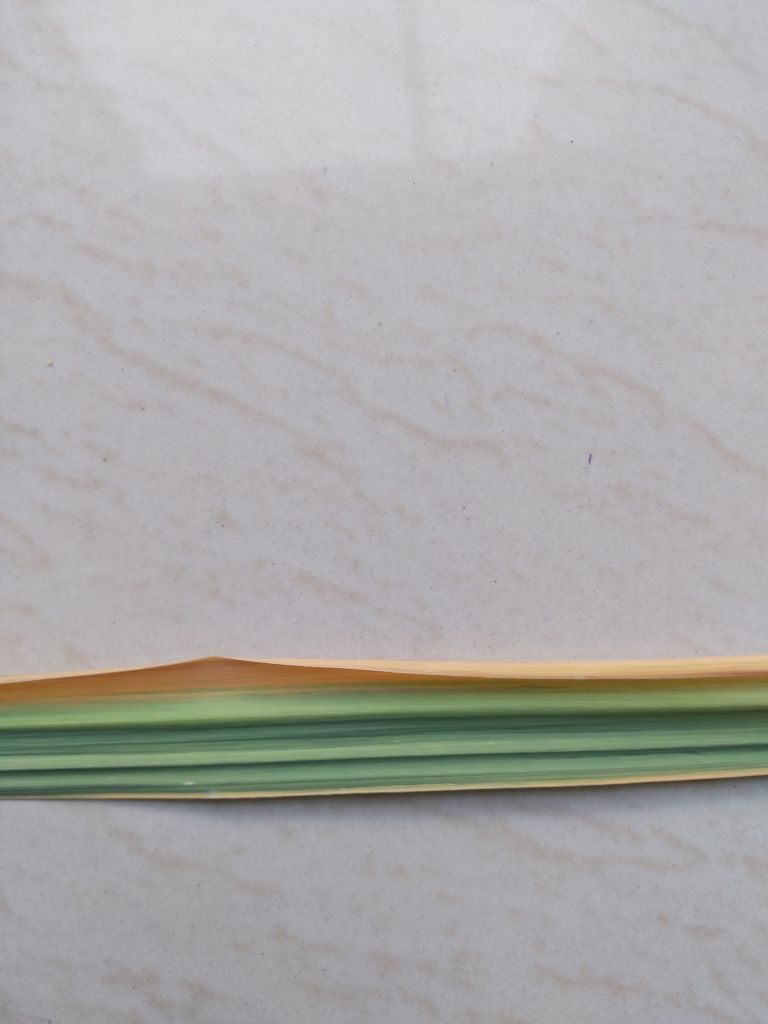
Label: Yellow Leaf